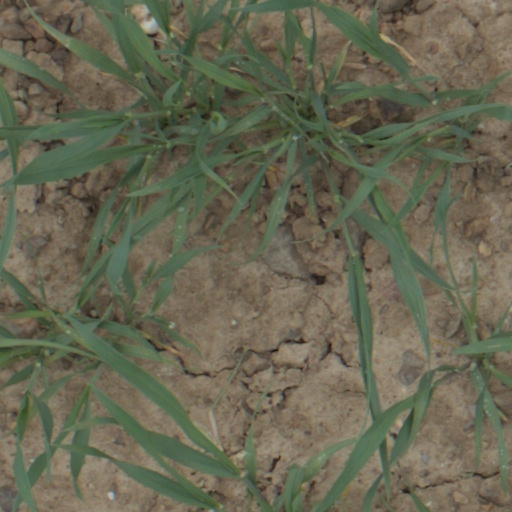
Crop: wheat